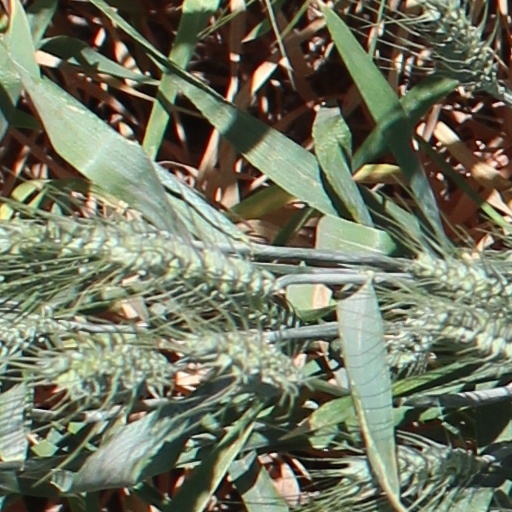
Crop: wheat